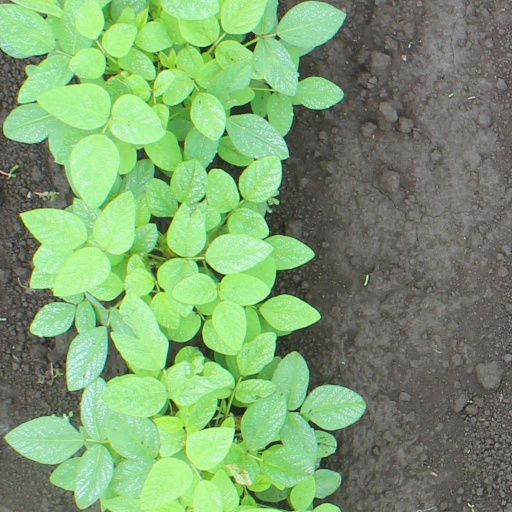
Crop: soybean